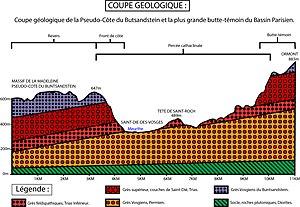
Coupe géologique du Massif de la Madeleine et de L'Ormont
Saint-Dié-des-Vosges est une commune française, chef-lieu de la Déodatie et d’arrondissement du département des Vosges. Située dans la région historique et culturelle de Lorraine, la commune fait maintenant partie de la région administrative Grand Est.